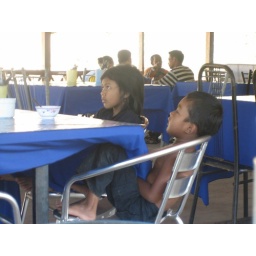
we were in the middle of the jungle on a river boat eating, but still the tv was the focal point..